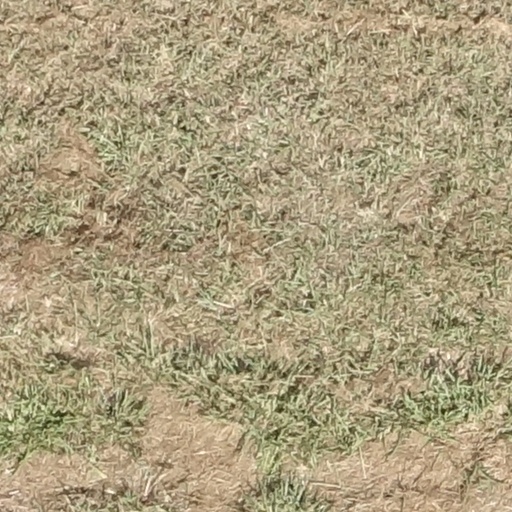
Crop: sorghum